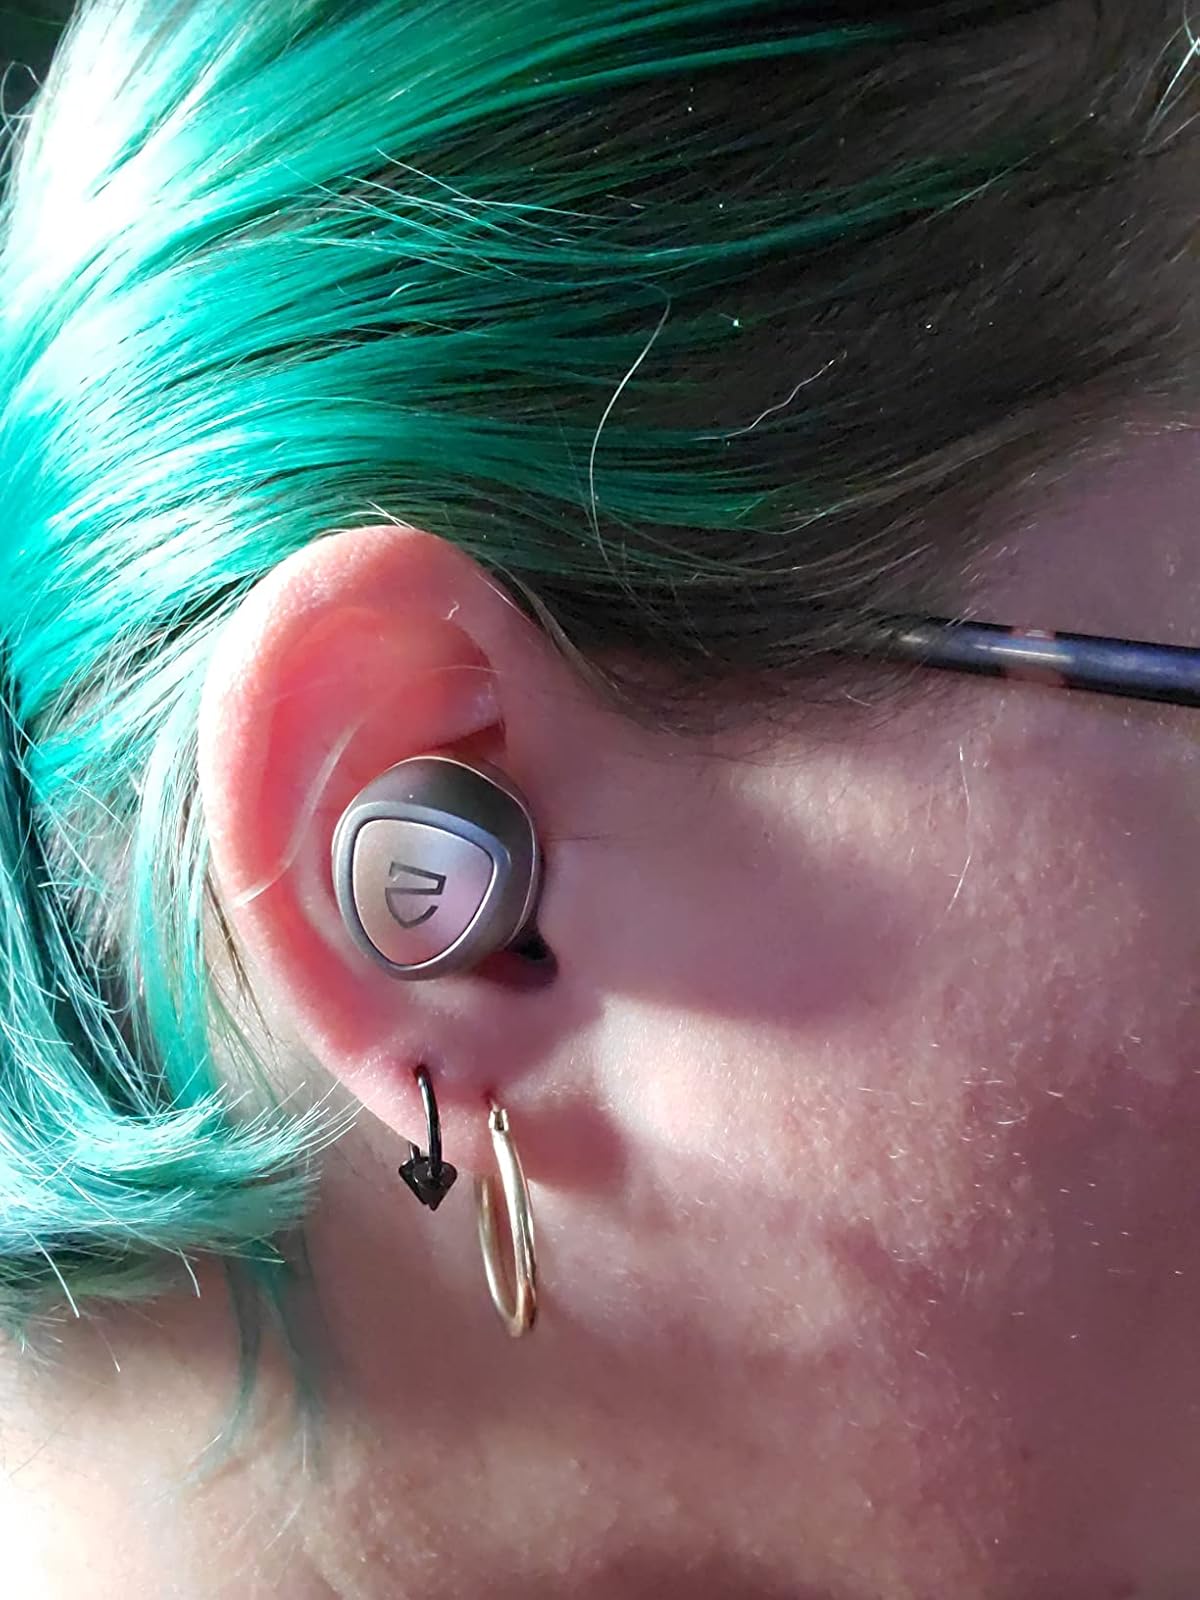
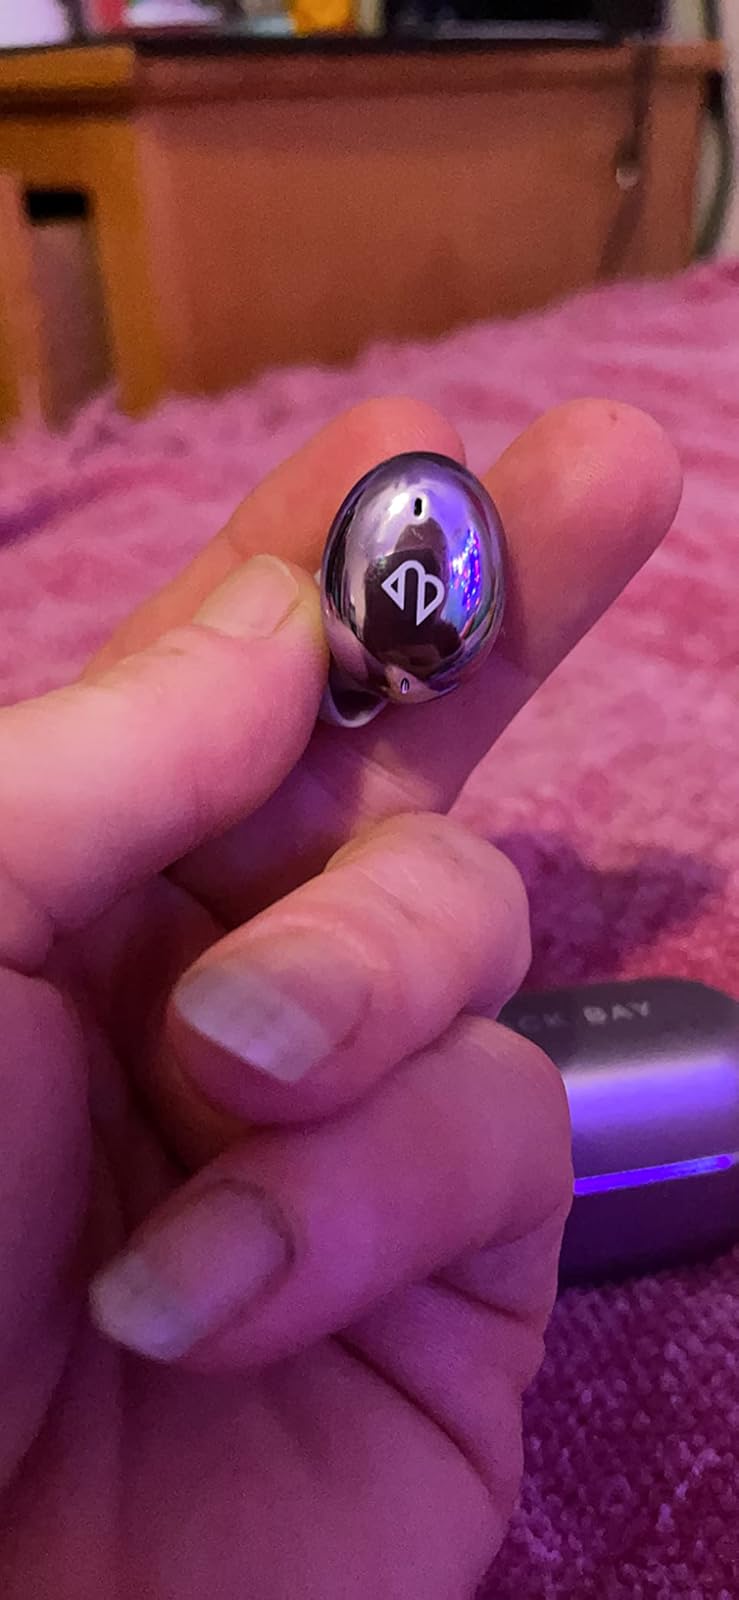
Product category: earbuds
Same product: no